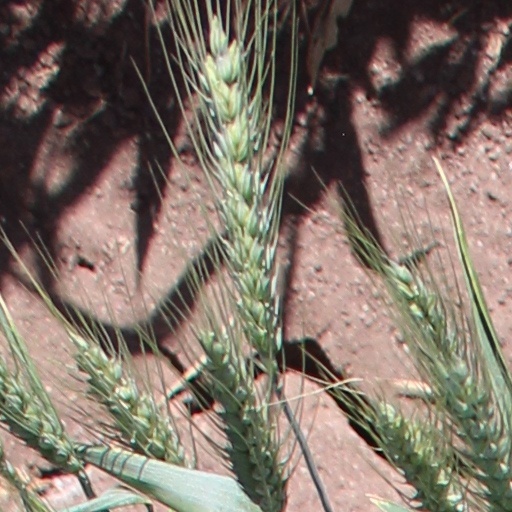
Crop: wheat